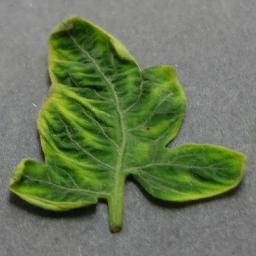
Label: Tomato___Tomato_Yellow_Leaf_Curl_Virus